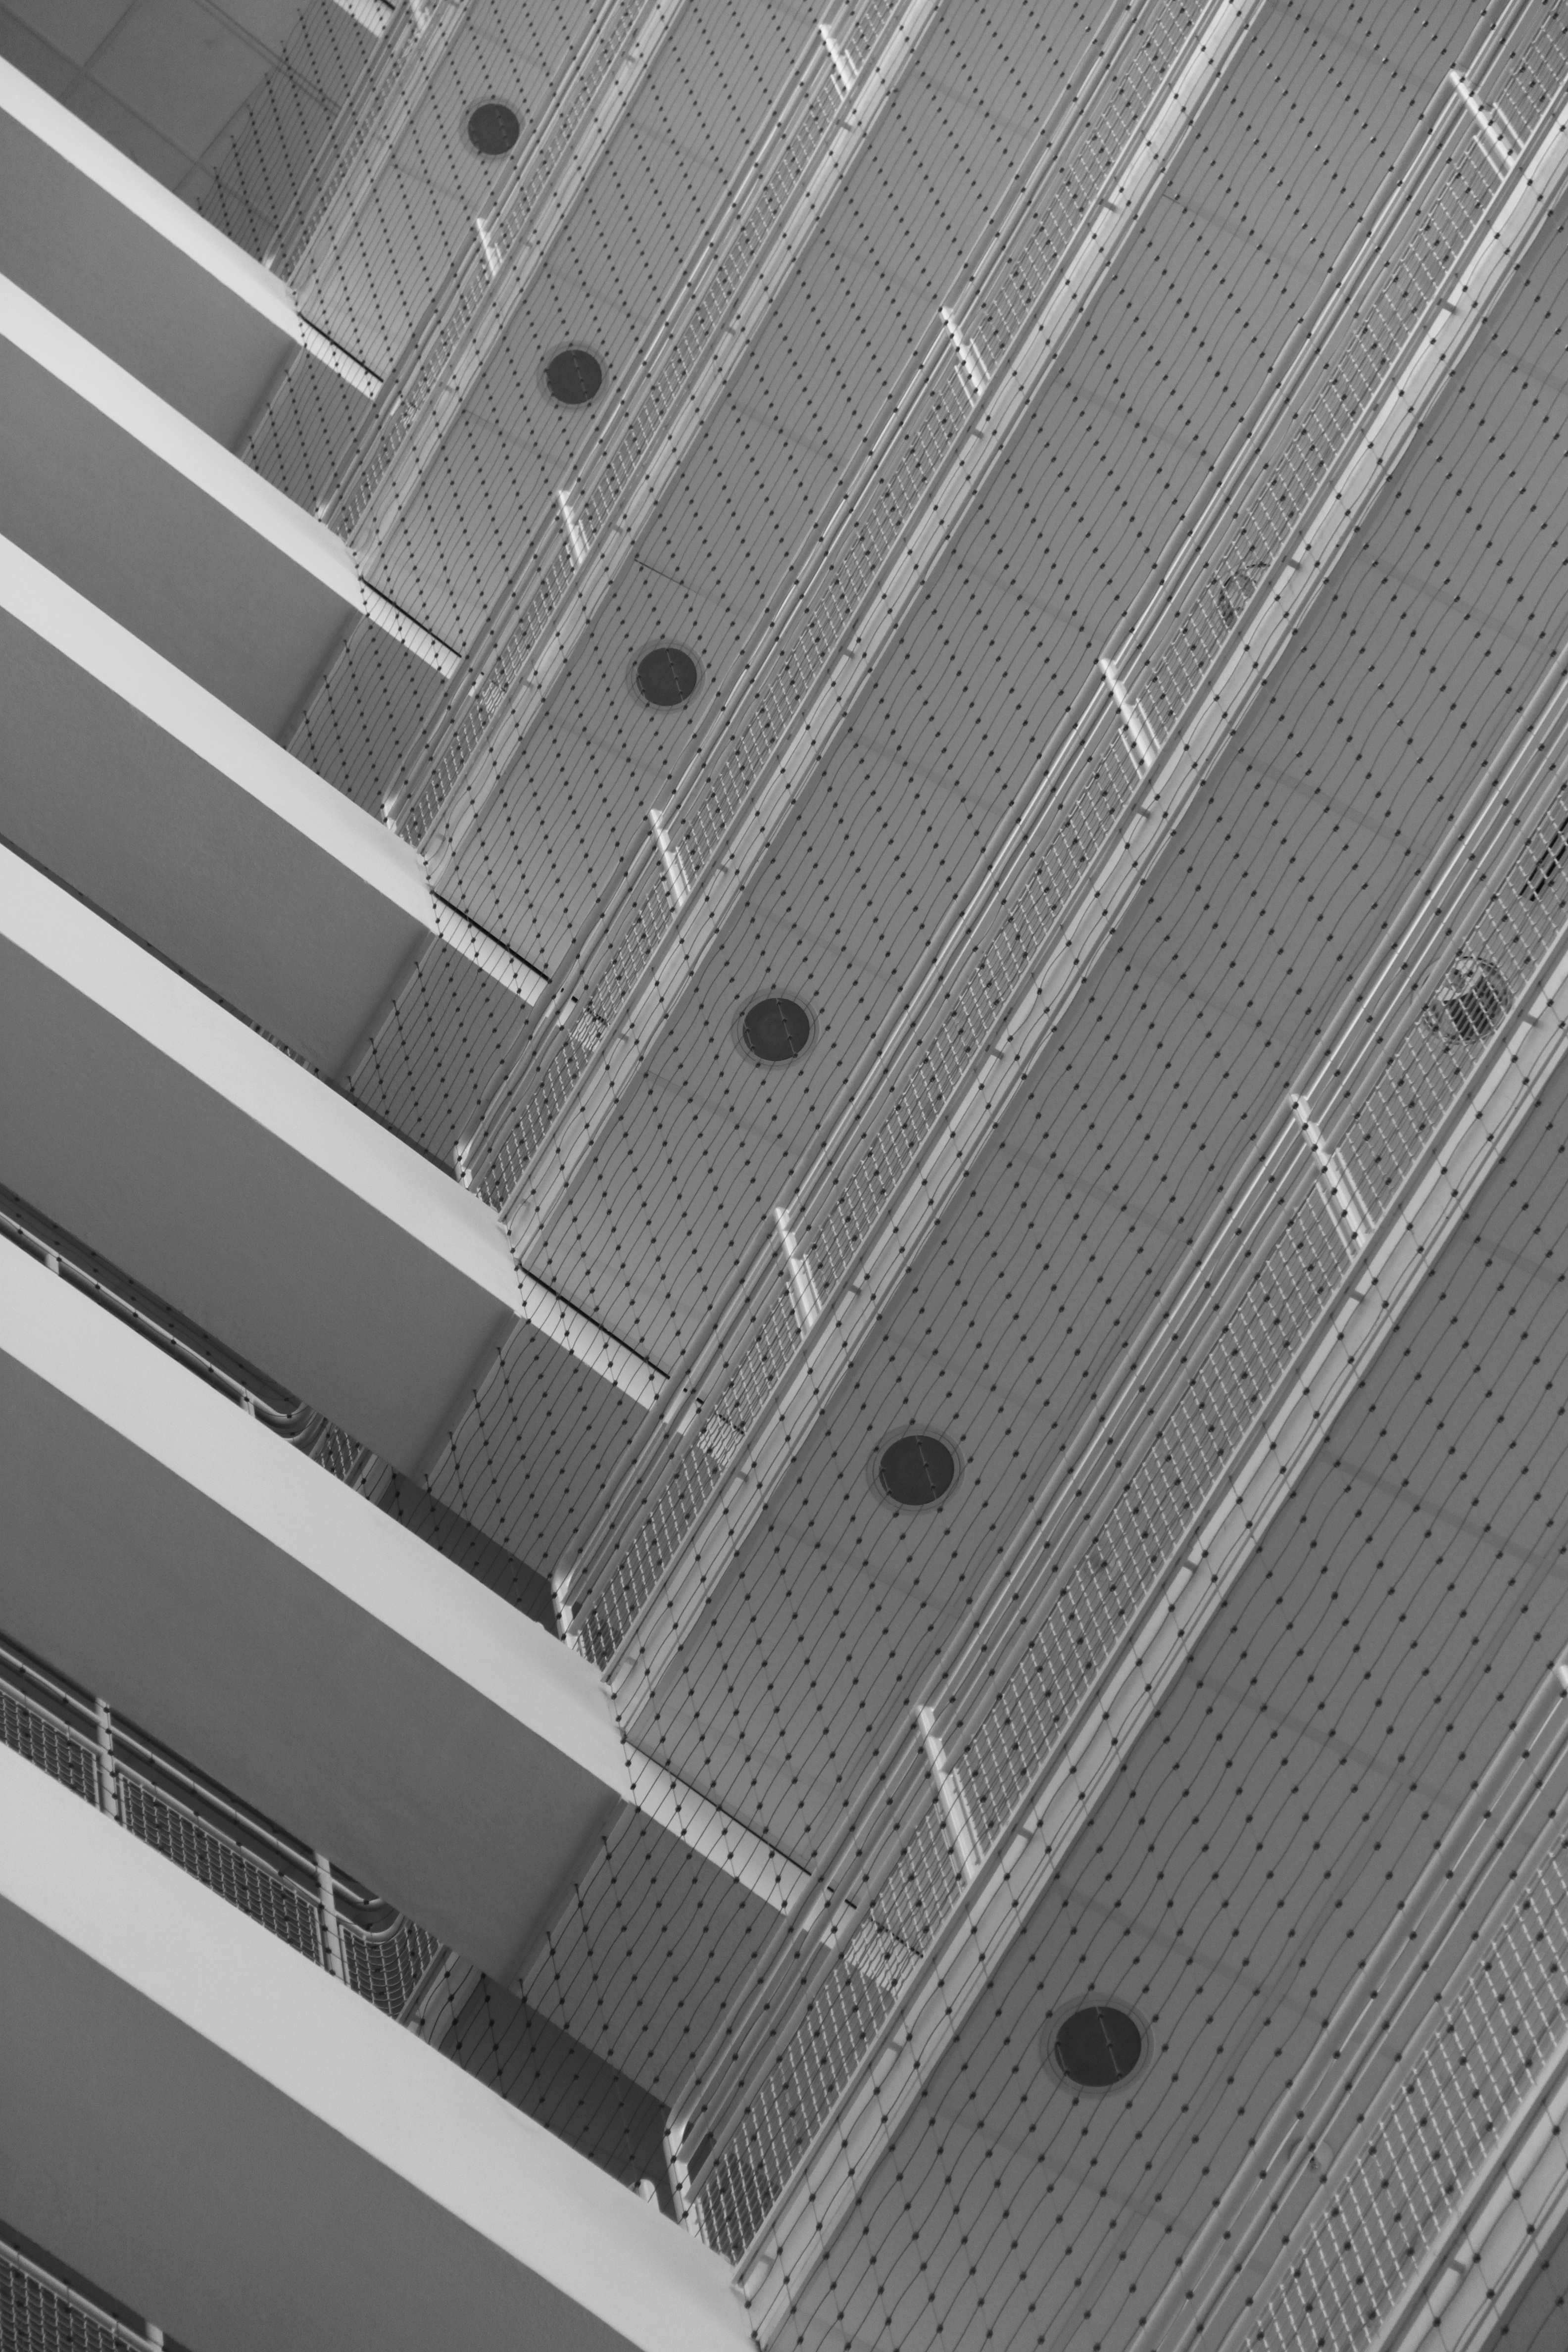
black and white, architecture, wood, white, floor, roof, skyscraper, wall, ceiling, pattern, line, facade, black, monochrome, netherlands, design, symmetry, shape, town hall, flooring, the hague, south holland, daylighting, monochrome photography